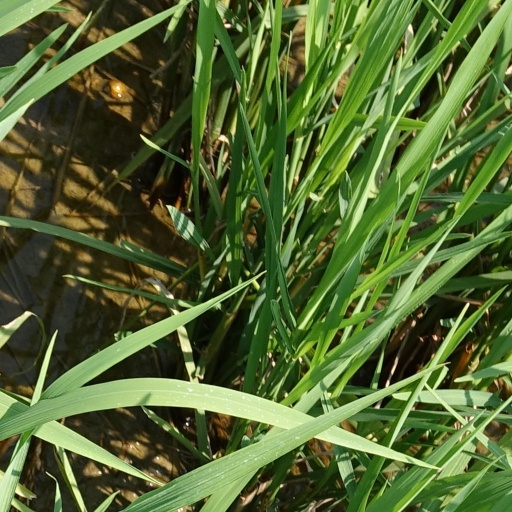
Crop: rice